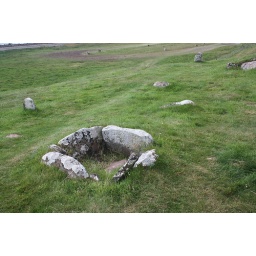
Square structure at the north-east of the broch entrance with what appears to be decorative small standing stones around the broch perimeter.